University of North Alabama

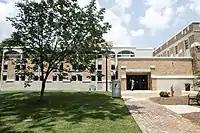
Collier Library

Mattielou and Olive residence halls were completed in fall 2015 and spring 2016, respectively. The new residence halls are located on the extreme north end of campus, behind Covington and Hawthorne halls. Mattielou has 335 spaces and Olive has 429 spaces. These buildings were built primarily for incoming freshmen students. There are double and limited single rooms and each unit has its own bathroom.